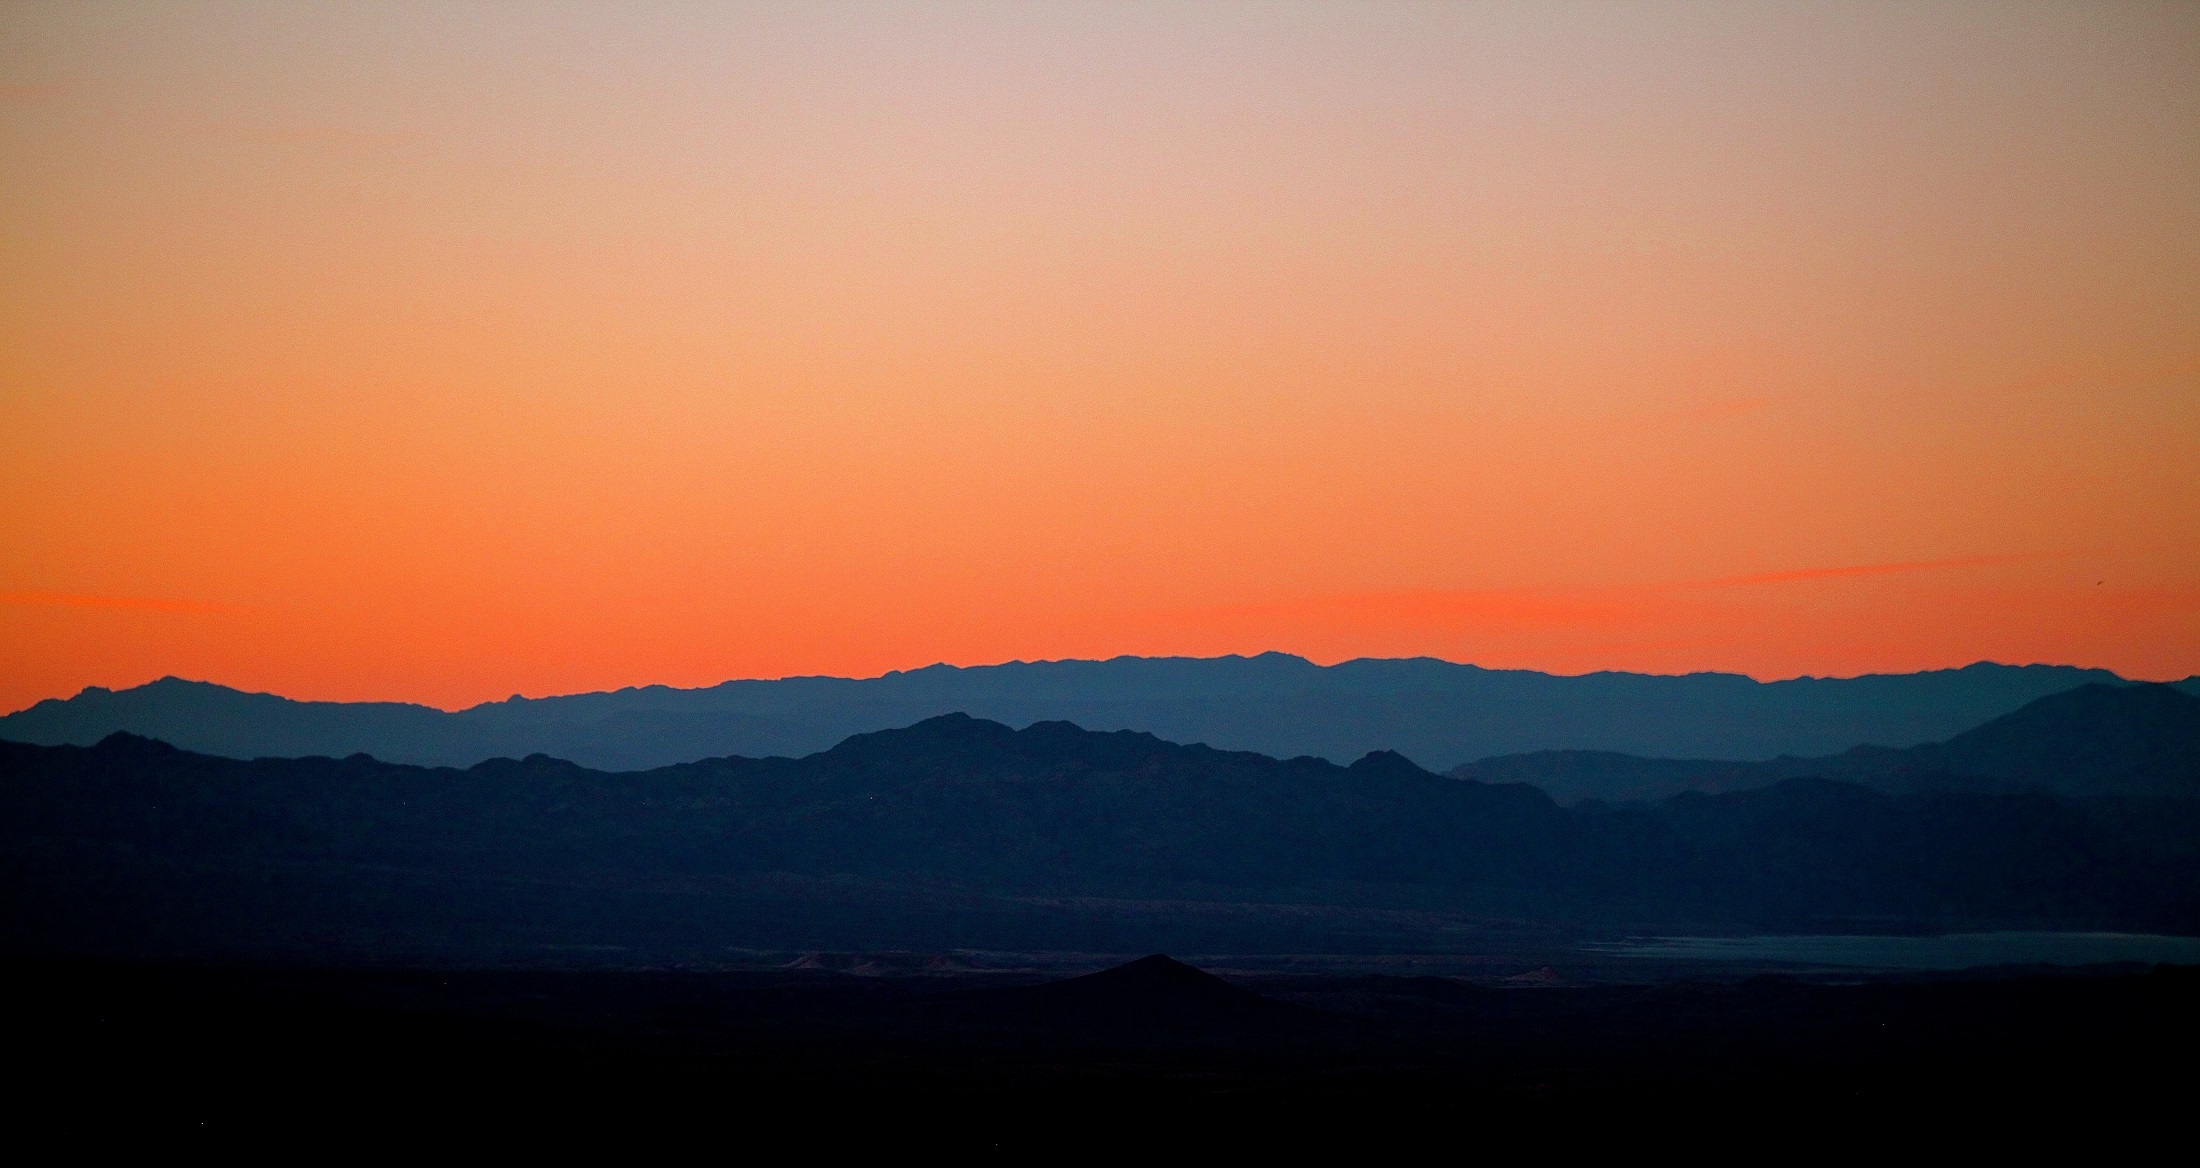
landscape, horizon, mountain, sky, sunrise, sunset, sunlight, morning, hill, dawn, atmosphere, dusk, evening, twilight, orange, scenic, colorful, plain, outdoors, hills, afterglow, atmospheric phenomenon, mountainous landforms, red sky at morning